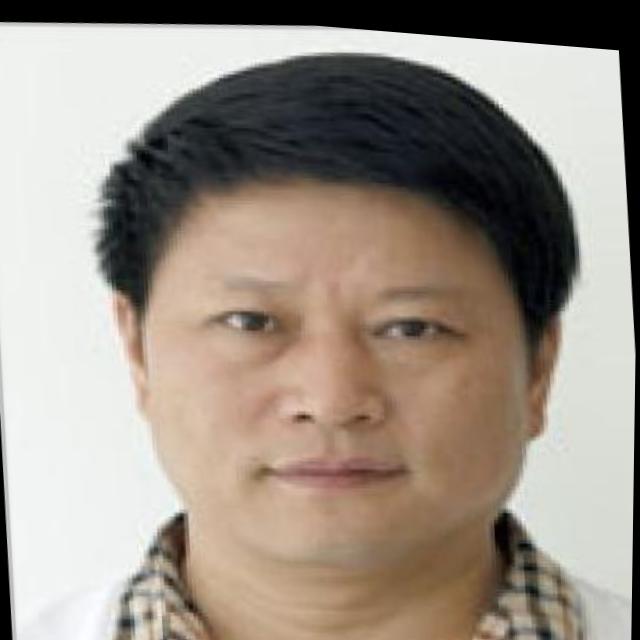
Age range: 45-64